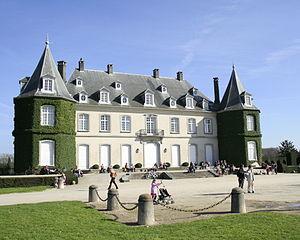
La Hulpe (Belgique), le château Solvay (1842).